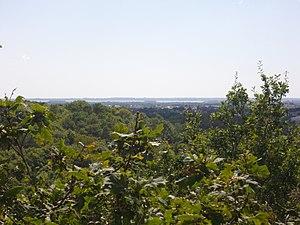
Point de vue du camp de César à Saint-Avé (Morbihan, France)
Saint-Avé [sɛ̃tave] est une commune française, située dans le département du Morbihan en région Bretagne.